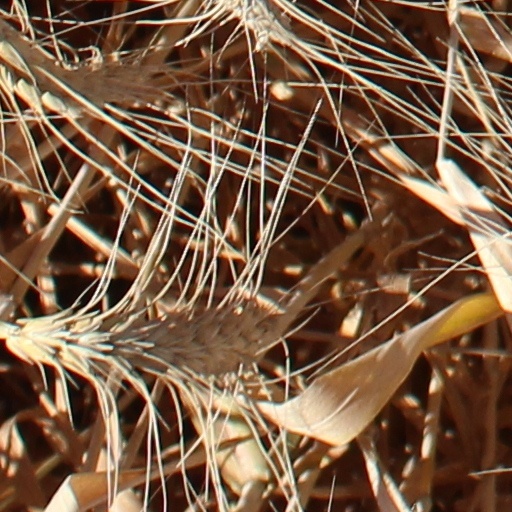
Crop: wheat